Battle of Wagram

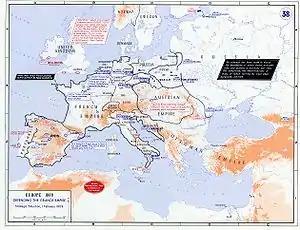
The strategic situation in Europe in 1809

In 1809, the First French Empire held a dominant position on the European continent. Resounding victories during the 1805 to 1807 wars against the Third and Fourth coalitions had ensured almost undisputed continental hegemony, to such an extent that no other European power could challenge the might of Napoleon's empire. However, despite having defeated Austria, forced Russia into an uneasy alliance and reduced Prussia to the rank of a second-rate power, Napoleon did not manage to force the United Kingdom to make peace. With the British in complete control of the seas, Napoleon thus opted for an economic war, imposing the Continental System against the British Isles, in a bid to dry up vital British commercial relations with the continent. To ensure the effectiveness of the Continental System, he sought to force Portugal, a traditional British trading partner, to observe it; when diplomatic means failed in 1808, Napoleon had the country occupied, forcing the ruling dynasty of Braganza to flee the country and seek refuge in its main colony, Brazil. In a move that would prove to be both uninspired and ill-handled, Napoleon also overstepped his power and decided to change the ruling dynasty of Spain, replacing King Charles IV with his own brother, Joseph, who became King José I of Spain. The new king was, however, not well received by the population and much of the country's ruling elite who felt that Napoleon was imposing on them, which triggered a bloody guerrilla war throughout the country. The French position in the peninsula was rendered untenable after the Battle of Bailen, a rare and resounding defeat for the French forces and an event that greatly encouraged the Austrian war party. With Napoleon forced to intervene personally and commit increasingly significant forces to the Spanish, the French military position in central Europe was severely weakened. In addition, Franco-Russian relations had deteriorated and, although the two countries remained allies on paper, it was unlikely that Russia would commit itself seriously to fighting France's enemies on the continent.